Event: Nepal Earthquake
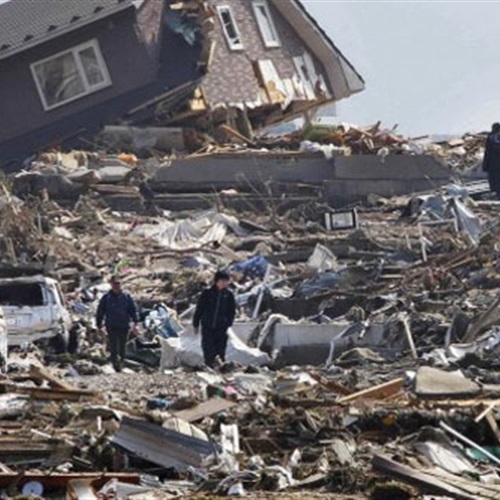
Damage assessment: damage